East Tennessee bridge burnings

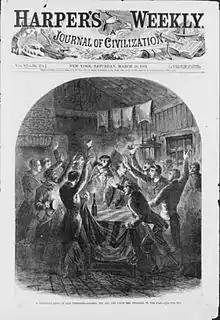
Cover of "Harper's Weekly", showing the bridge-burning conspirators swearing allegiance to the American flag

The East Tennessee bridge burnings were a series of guerrilla operations carried out during the American Civil War by Southern Unionists in Confederate-held East Tennessee in 1861. The operations, planned by Carter County minister William B. Carter and authorized by President Abraham Lincoln, called for the destruction of nine strategic railroad bridges, followed by an invasion of the area by Union Army forces then in southeastern Kentucky. The conspirators managed to destroy five of the nine targeted bridges, but the Union Army failed to move, and would not invade East Tennessee until 1863, nearly two years after the incident.